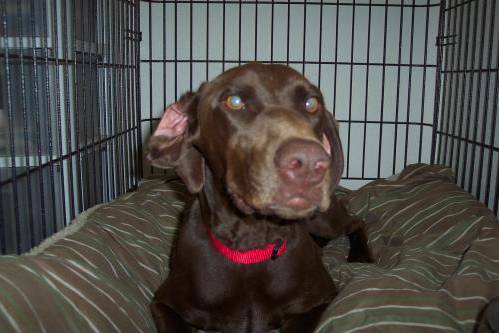
Label: dog